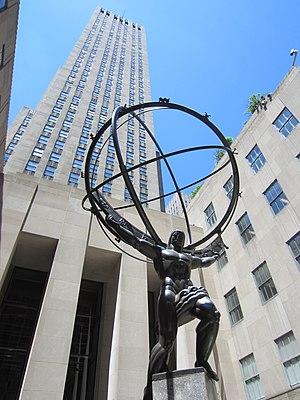
Cet article recense les statues les plus hautes actuellement érigées.